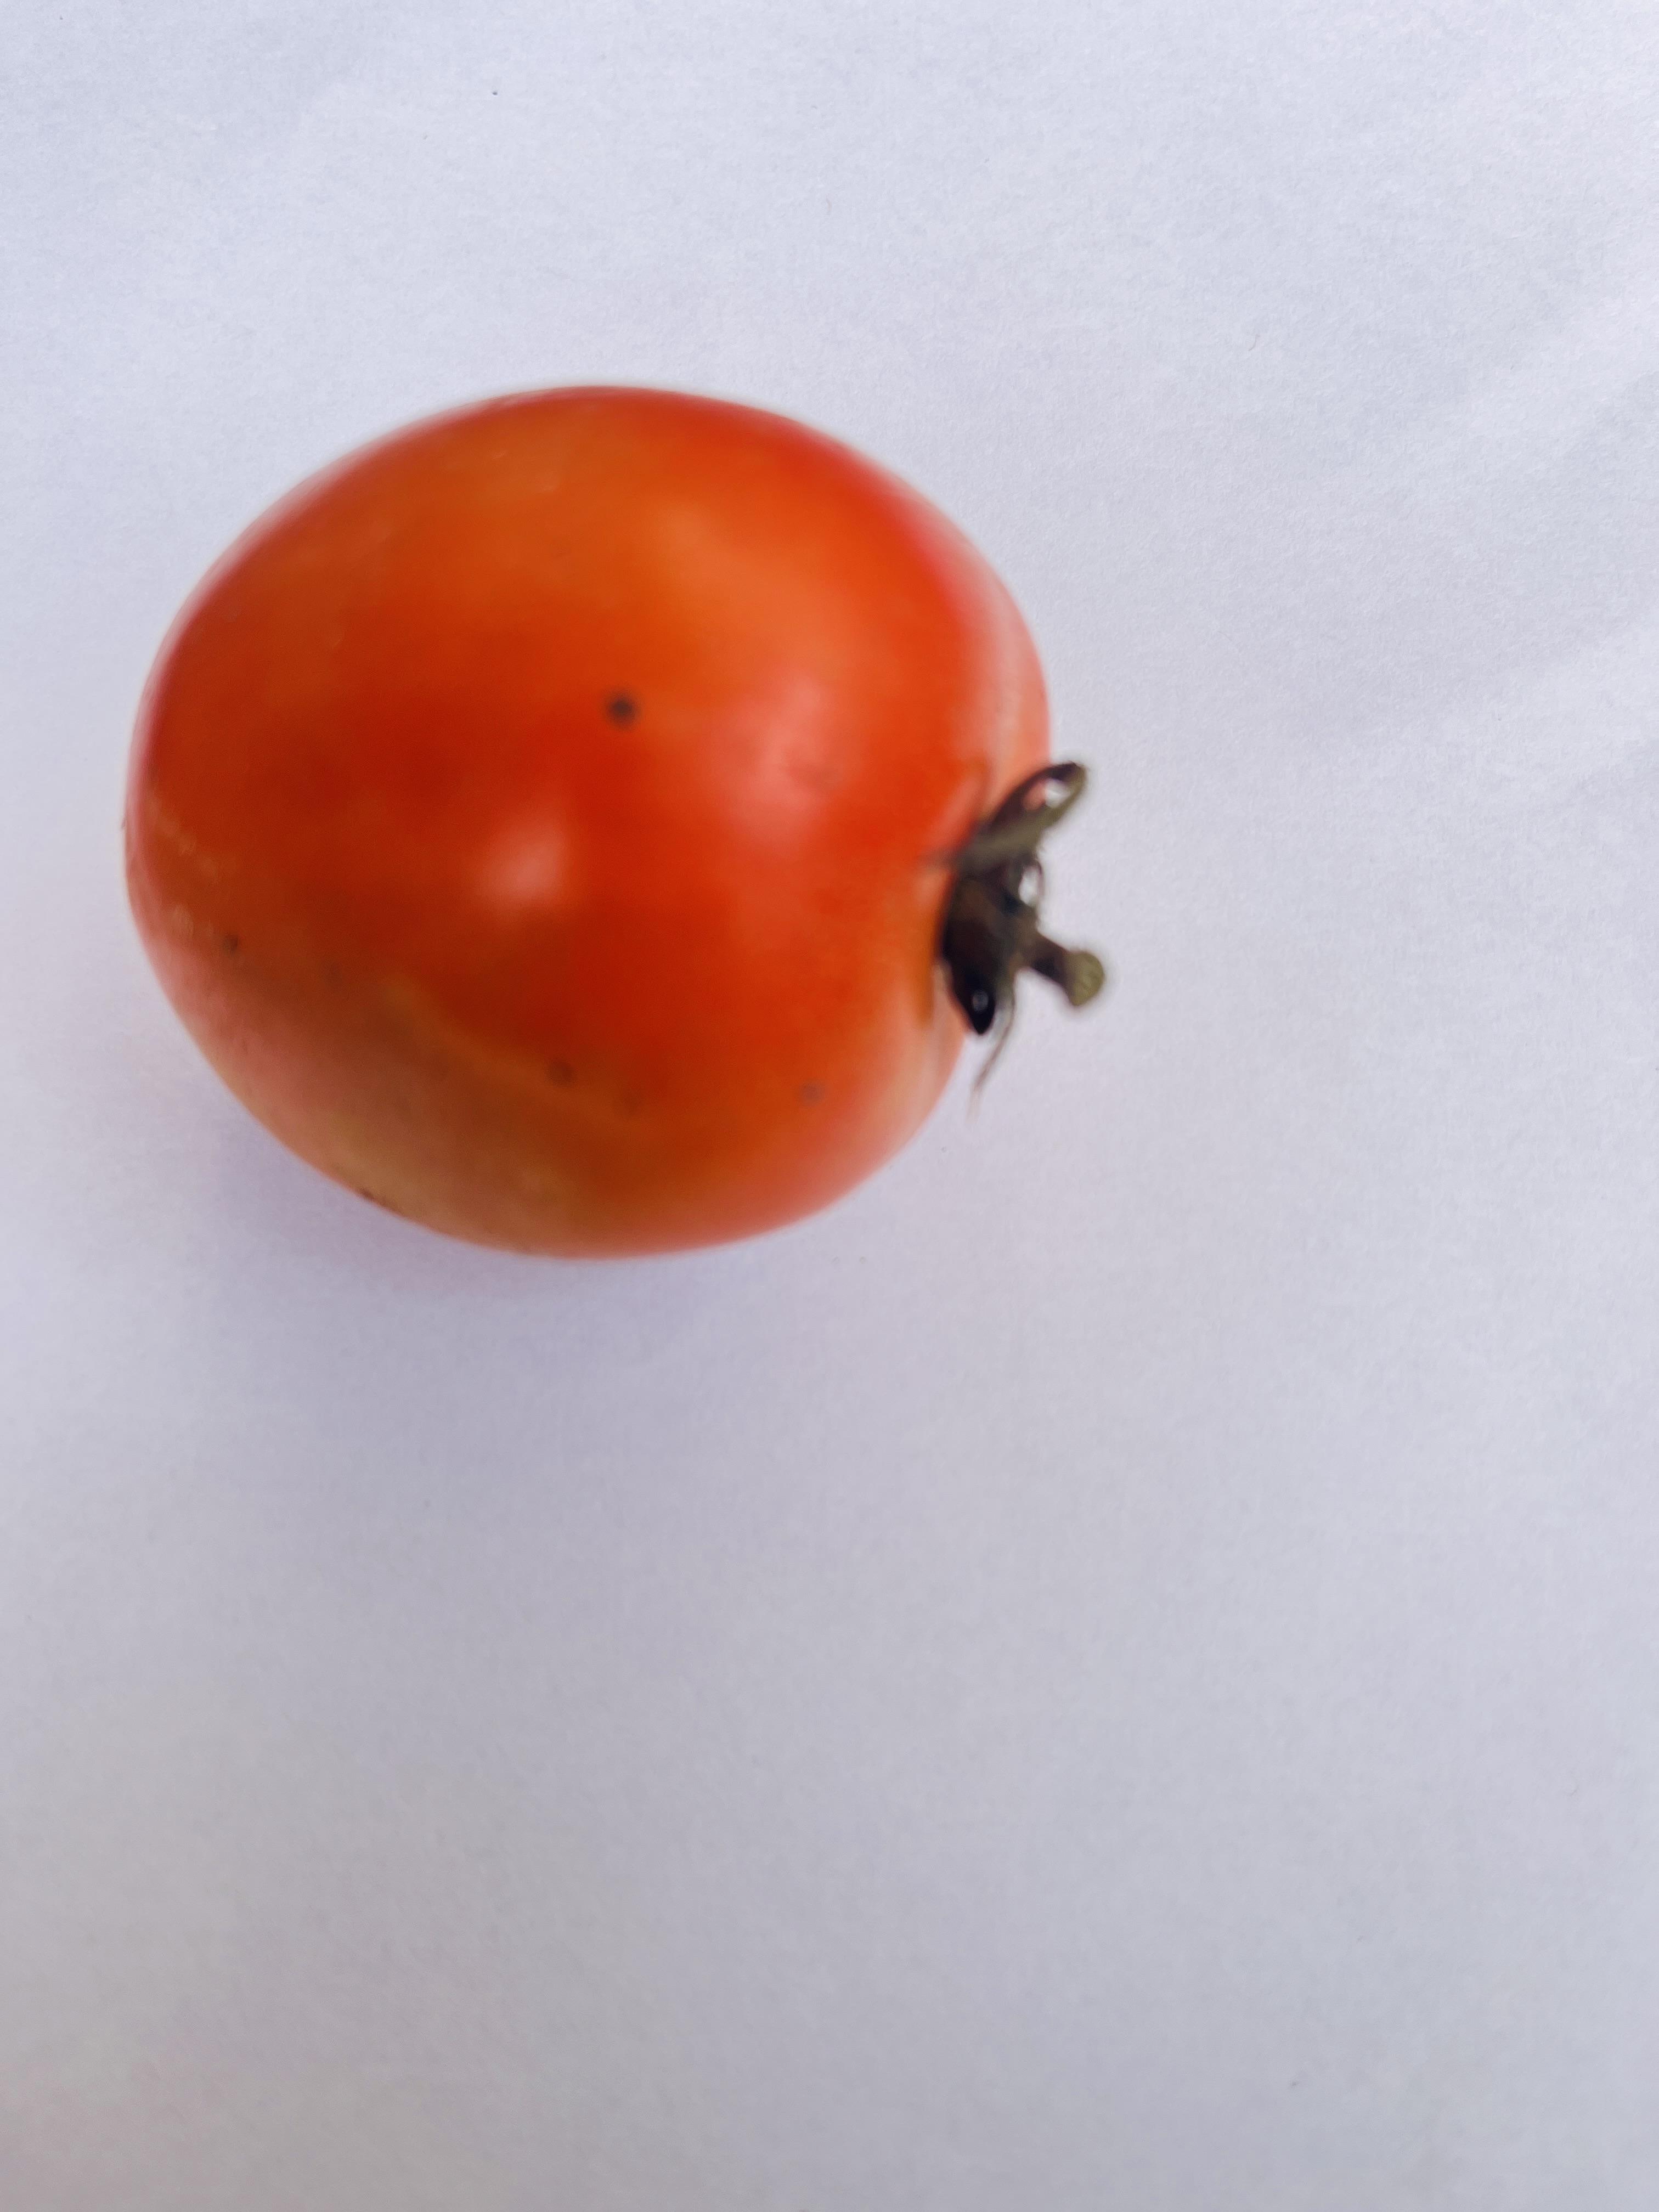
Label: Tomato